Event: Nepal Earthquake
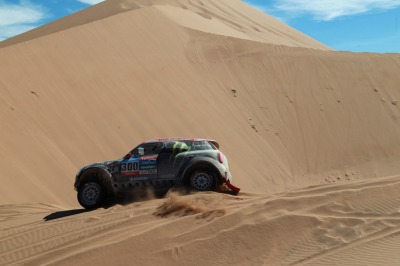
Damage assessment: no_damage